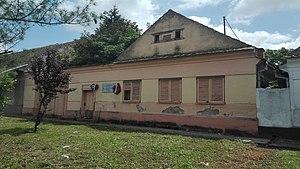
Les monuments culturels protégés constituent une catégorie de monuments de Serbie inscrits sur une liste de monuments bénéficiant de la protection de l'État. Il s'agit d'une troisième catégorie de monuments protégés classés, par leur importance, après les monuments culturels d'importance exceptionnelle et les monuments culturels de grande importance.
Cet article recense les monuments culturels du district du Banat méridional en Serbie.